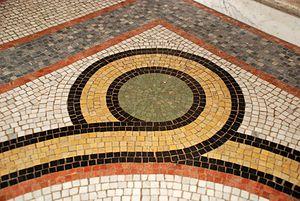
Belgique - Bruxelles - Bibliothèque Solvay
La Bibliothèque Solvay est un bâtiment de style éclectique et Art nouveau édifié en 1902 sur le territoire de la Ville de Bruxelles par les architectes Constant Bosmans et Henri Vandeveld.